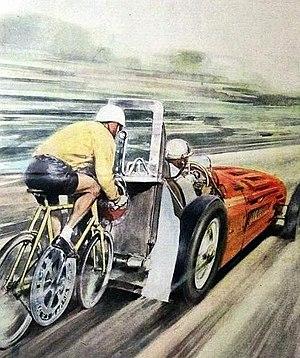
José Meiffret est un coureur et recordman cycliste français né le 27 avril 1913 à Boulouris-sur-Mer et mort à Montier-en-Der le 16 avril 1983.
Cette page recense les records de vitesse à vélo établis sur le plat, derrière abri.